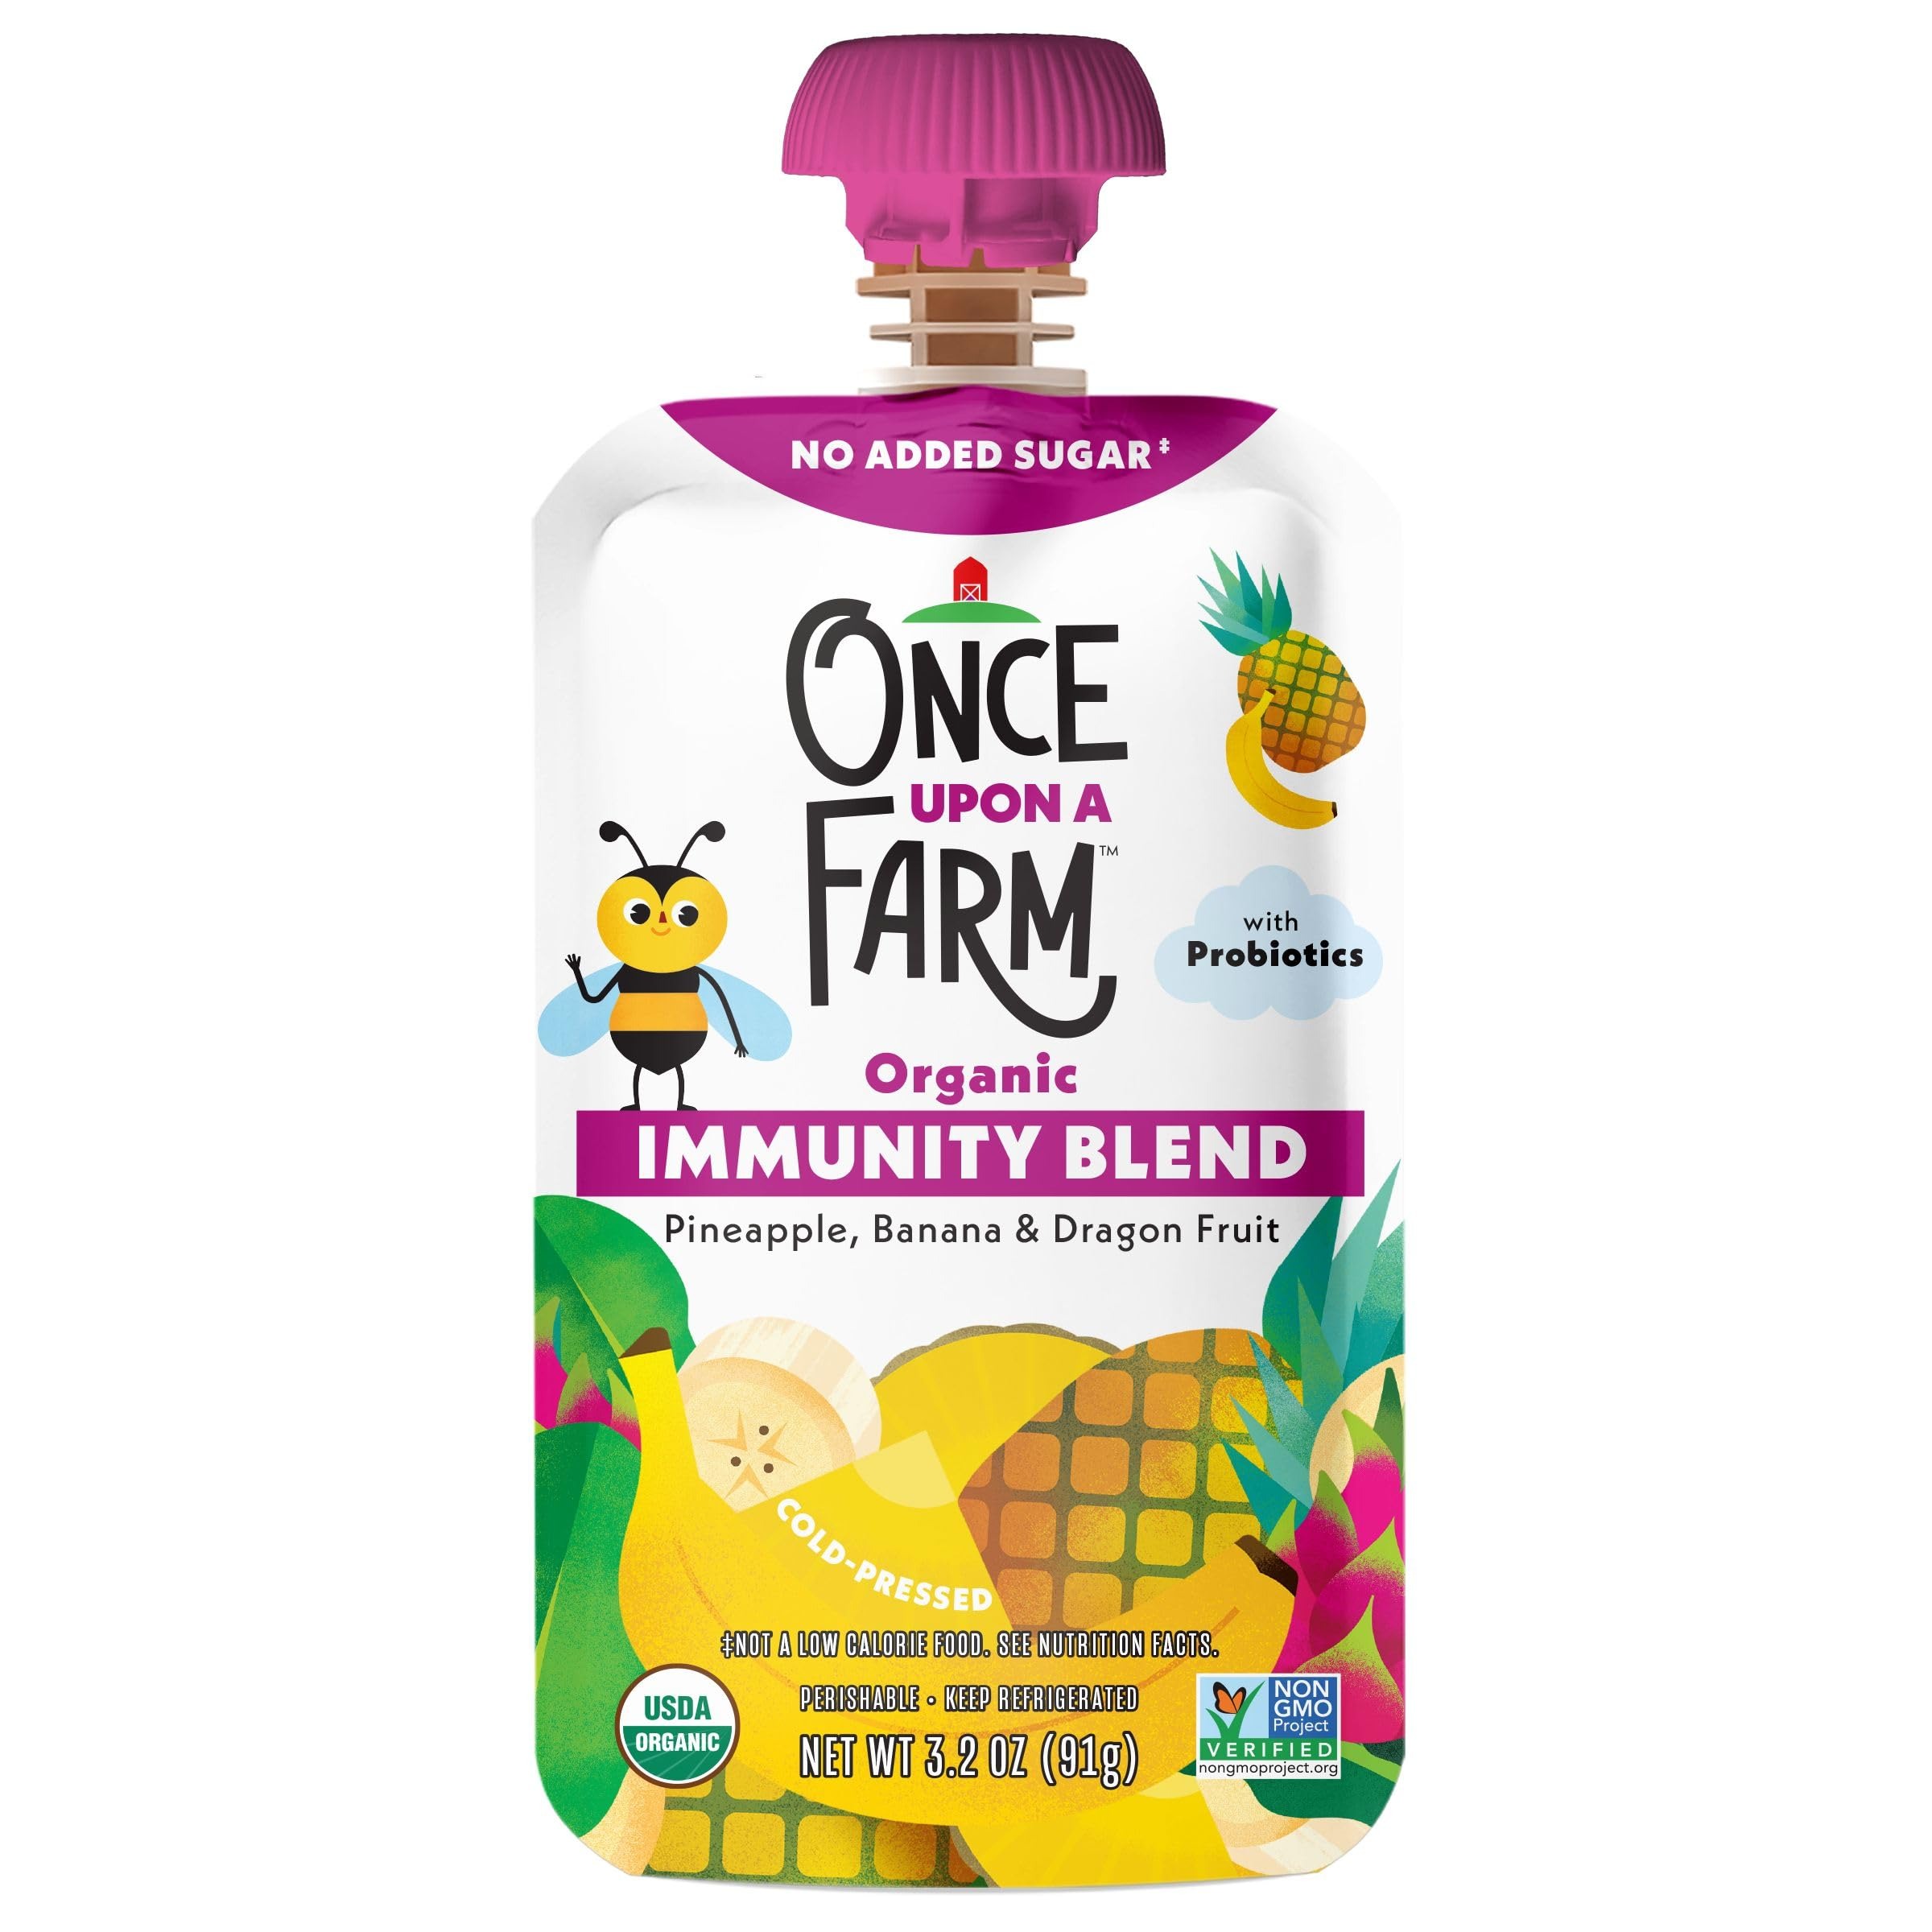
Item Name: Once Upon a Farm Organic Pineapple Banana Dragon Fruit Immunity Blend Kids Snack, 3.2oz Pouch
Bullet Point 1: A delightful blend of tropical fruit and leafy spinach, plus added probiotics, which help boost beneficial gut bacteria!
Bullet Point 2: A naturally sweet treat with no added sugar, no preservatives or artificial ingredients.
Bullet Point 3: Proud recipient of The Clean Label Project verification and Purity Award Certification, parents can feel confident giving their little ones this delicious pouch!
Bullet Point 4: Cold-pressed to lock in nutrients and flavors that toddler and kids will love. A great way to incorporate fruit into their diet.
Bullet Point 5: Delicious, homemade taste without the prep and clean-up.
Bullet Point 6: Always organic and Non-GMO Project Verified.
Bullet Point 7: Refrigerated, convenient and ready to enjoy toddler and kid pouch.
Bullet Point 8: Not a low calorie food.
Value: 3.2
Unit: Ounce

Price: 3.69